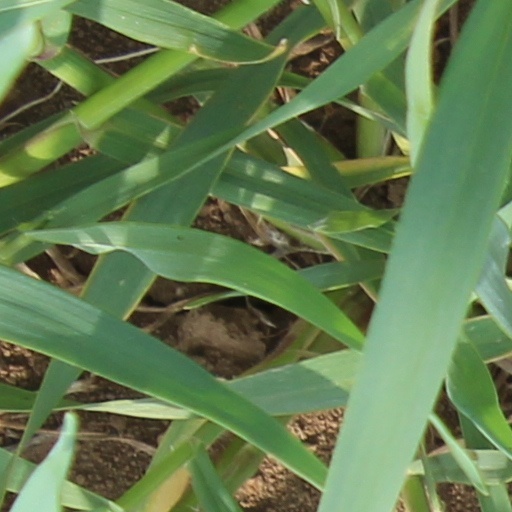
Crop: wheat